Proxy war

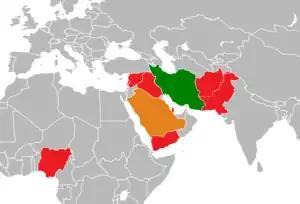

In some cases, nations may be motivated to engage in proxy warfare because of financial concerns: supporting irregular troops, insurgents, non-state actors, or less-advanced allied militaries (often with obsolete or surplus equipment) can be significantly cheaper than deploying national armed forces, and the proxies usually bear the brunt of casualties and economic damage resulting from prolonged conflict.